Juan Moreira (1973 film)

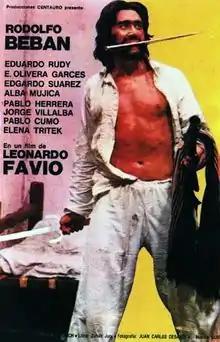
Theatrical release poster

Juan Moreira is a 1973 Argentine dramatic historical film directed by Leonardo Favio and starring Rodolfo Bebán. It is based on the homonymous novel by Eduardo Gutiérrez, which narrates the life of the famous Argentine outlaw, gaucho and folk hero Juan Moreira.